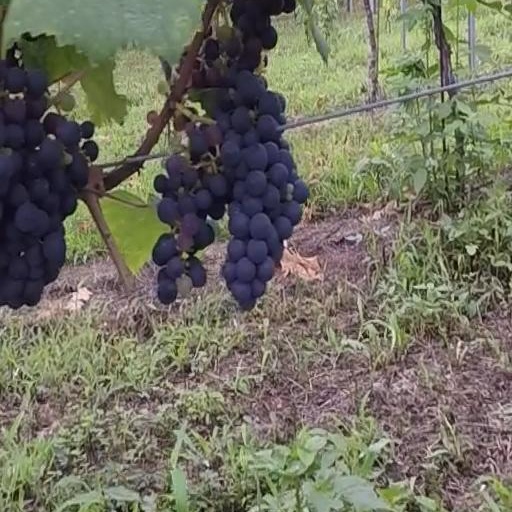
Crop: grape